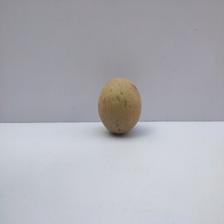
Size: Small